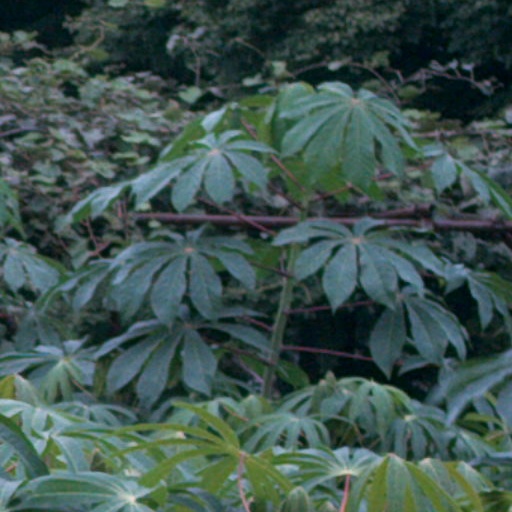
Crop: cassava